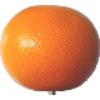
Label: pink_grapefruit